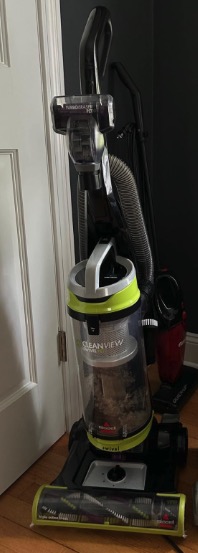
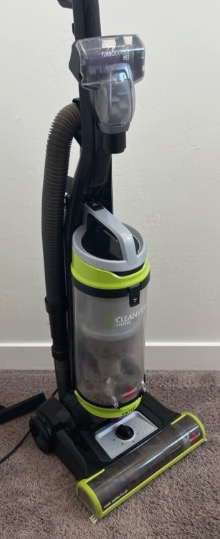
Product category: items_vacuum
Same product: yes